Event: Nepal Earthquake
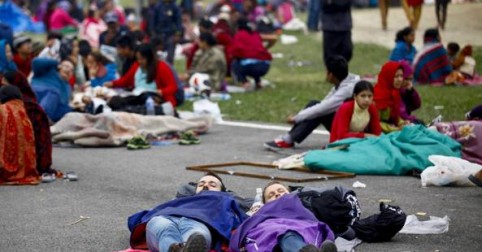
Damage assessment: damage